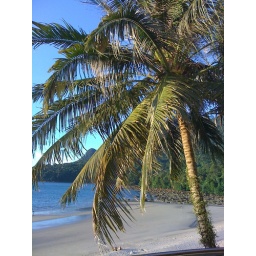
Coconut tree by the beach